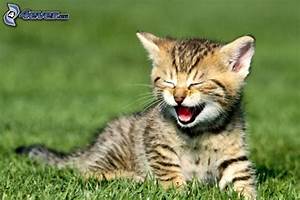
Label: cat